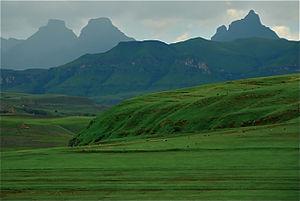
Le Drakensberg est une chaîne de montagnes en Afrique australe. Elle se trouve dans l'Est de l'Afrique du Sud, au Lesotho et en Eswatini.